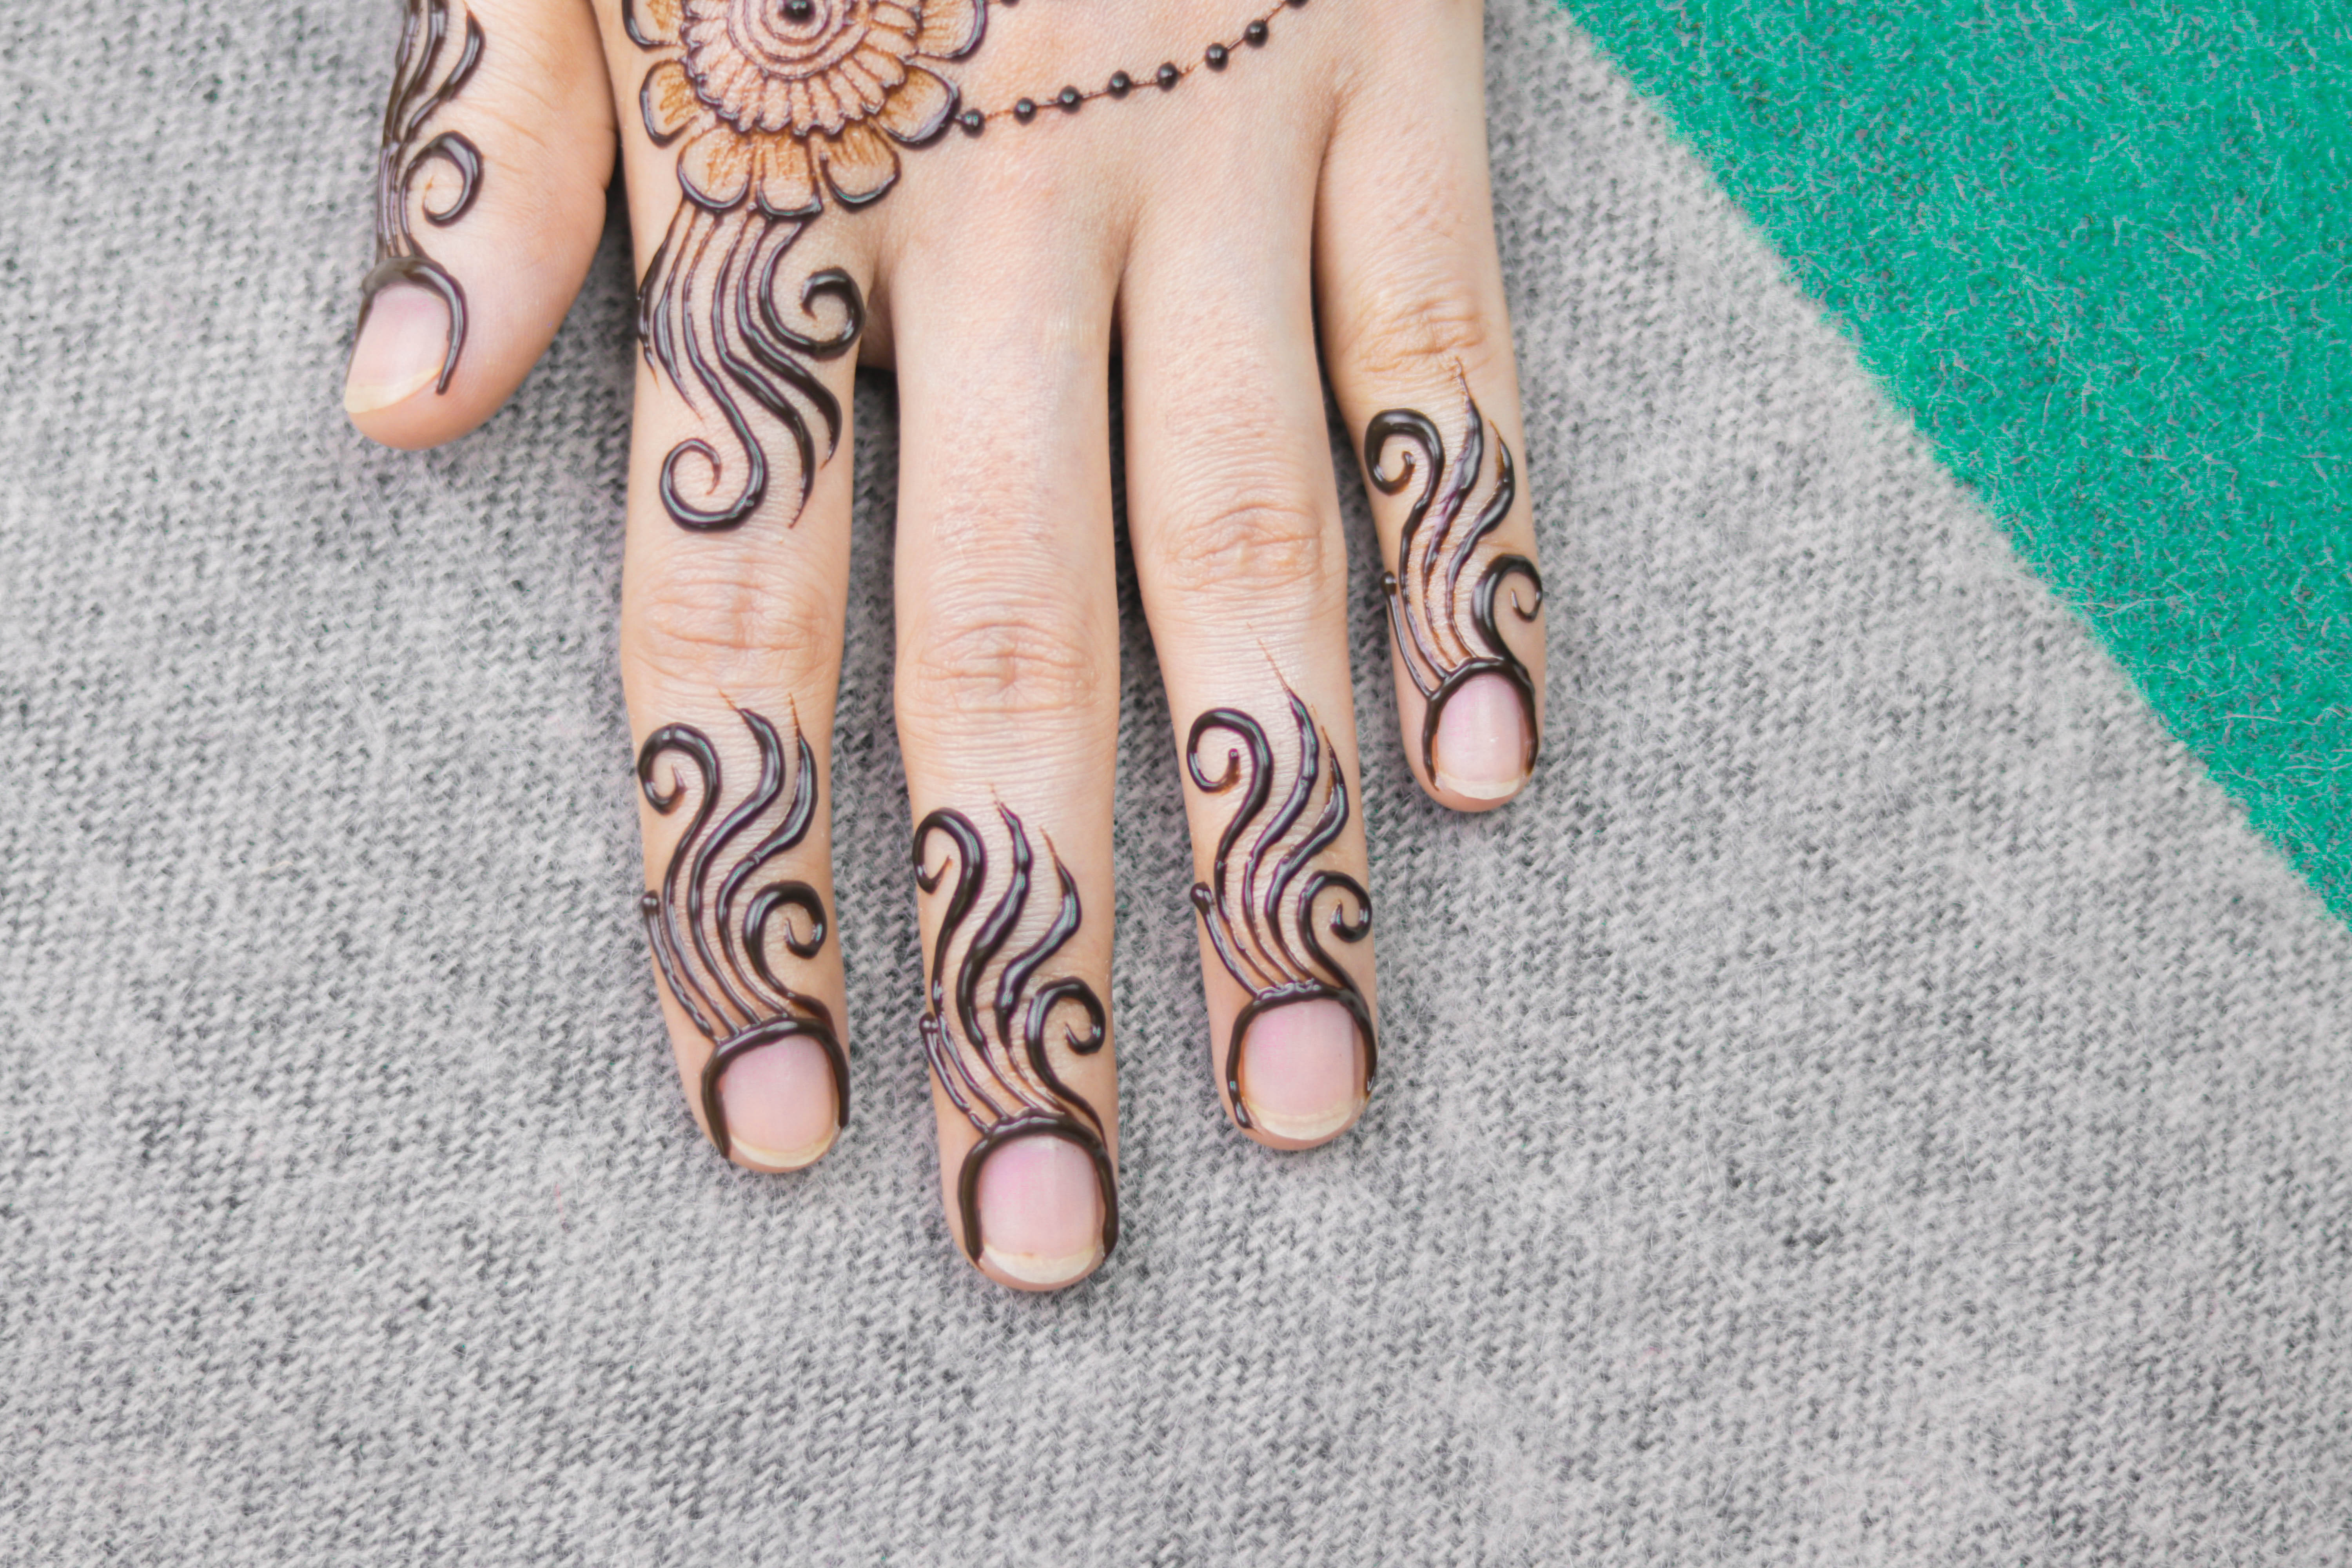
arabic, art, asian, background, beautiful, beauty, bollywood, bride, brown, ceremony, cultural, culture, design, ethnic, exotic, fashion, female, girl, hand, henna, henna drawing, henna hand, henna tattoo, hindu, hinduism, india, indian, indian bride, indian wedding, marriage, mehandi, mehandi hand, mehendi, mehndi, mehndi hand, mehndi hands, mehndi pattern, ornament, pattern, tattoo, tradition, wedding, woman, nail, skin, finger, joint, body jewelry, jewellery, ring, fashion accessory, close up, peach, artwork, flesh, ankle